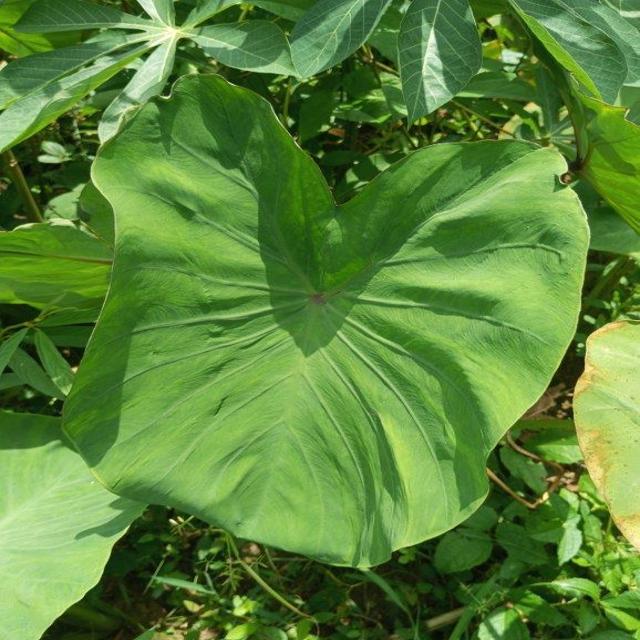
Label: Healthy